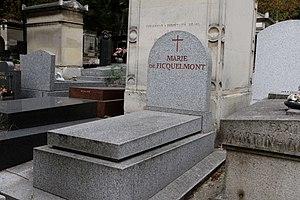
Sépulture de Clotilde de Vaux, née de Ficquelmont (1815-1846). Elle inspira à Auguste Comte la «
Clotilde de Vaux née Charlotte Clotilde Josephine Marie à Paris le 3 avril 1815 et morte le 5 avril 1846 dans la même ville, inspira à Auguste Comte la « religion de l'Humanité ».